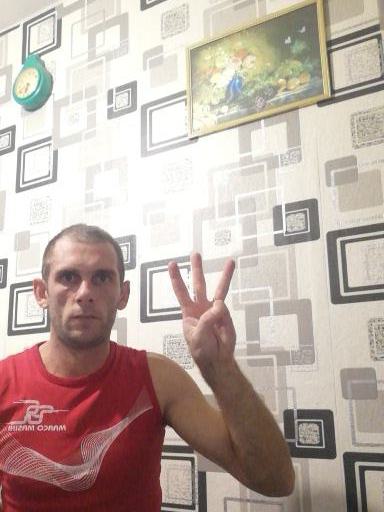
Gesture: three